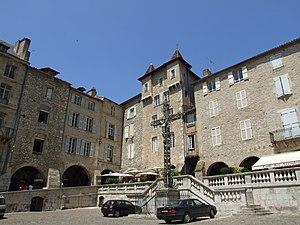
Villefranche-de-Rouergue, Aveyron, FRANCE
Villefranche-de-Rouergue est une commune française, située dans le département de l'Aveyron, dont elle est sous-préfecture, et dans la région Occitanie.
Ce tableau présente la liste de tous les monuments historiques classés ou inscrits dans la ville de Villefranche-de-Rouergue, Aveyron, en France.